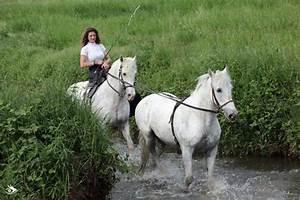
horse